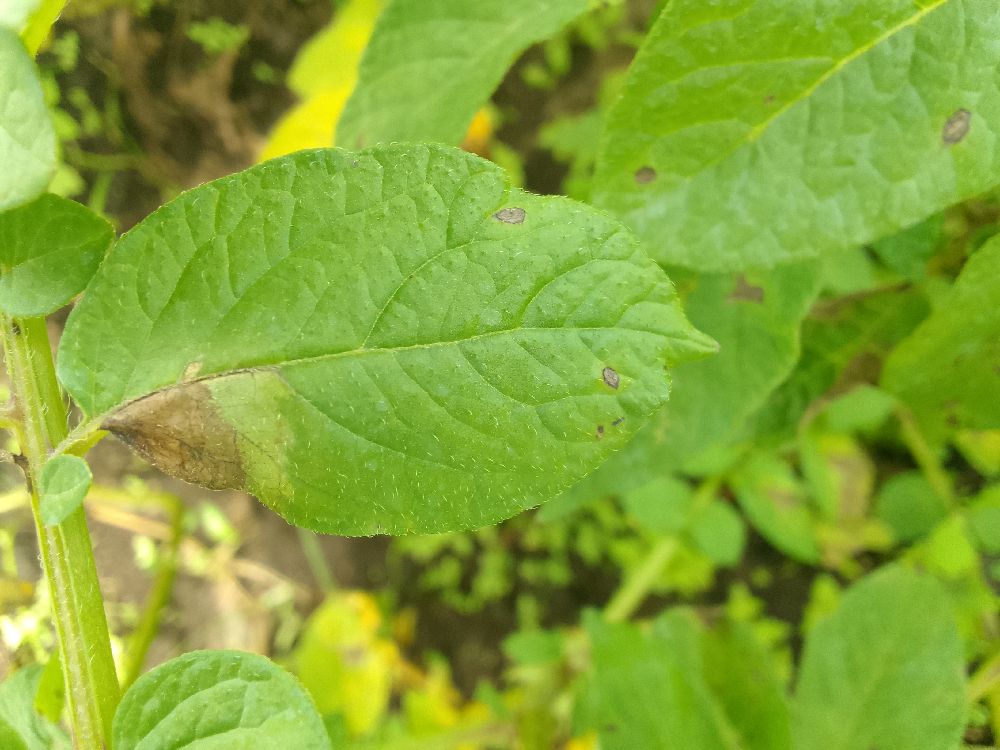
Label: Late blight